Prince Christian of Hesse-Philippsthal-Barchfeld

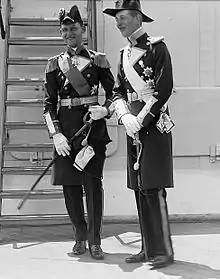
Prince Christian (on the left) during SMS "Stettin"'s 1912 visit to the United States

Prince Christian, the youngest of Prince Wilhelm of Hesse's ten children, was born at Louisenlund Castle in Güby, Schleswig-Holstein. He was the only child from his father's fourth marriage with Princess Auguste of Schleswig-Holstein-Sonderburg-Glücksburg, the eldest daughter of Duke Friedrich. Prince Christian was closely related to the British, Danish, Greek and Russian royal families through his mother, who was a first cousin of Queen Alexandra, King Frederik VIII, King George I and Empress Maria Feodorovna. His half-sister Princess Bertha was married to Leopold IV, Prince of Lippe.